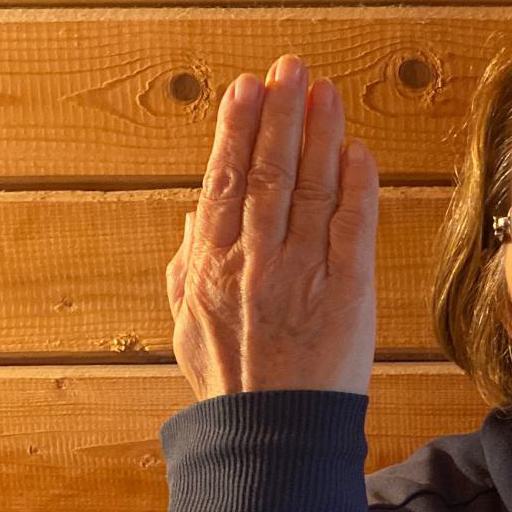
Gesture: stop_inverted